Brighton railway disaster

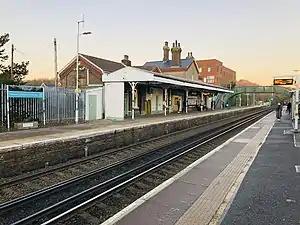
Falmer railway station, located near the site of the accident

After a pastor's attempt to get a confession out of Boakes proved futile, the case started to shift blame away from the child. Furthermore, doubts of Jimmy's role grew as the railroad sleeper would have been too heavy for a boy his age to lift by himself. The case then changed, pointing responsibility to the engineer for excessive, as well as blaming the manufacturer for not putting a metal guard on the front of the train.